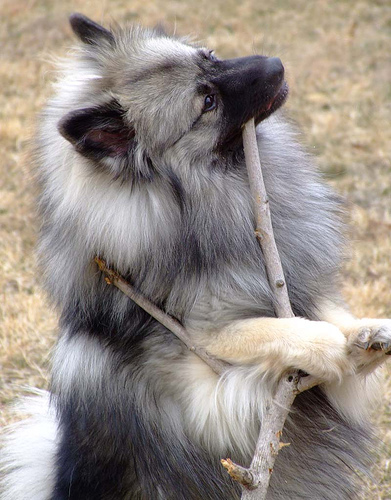
Animal: dog
Breed: keeshond